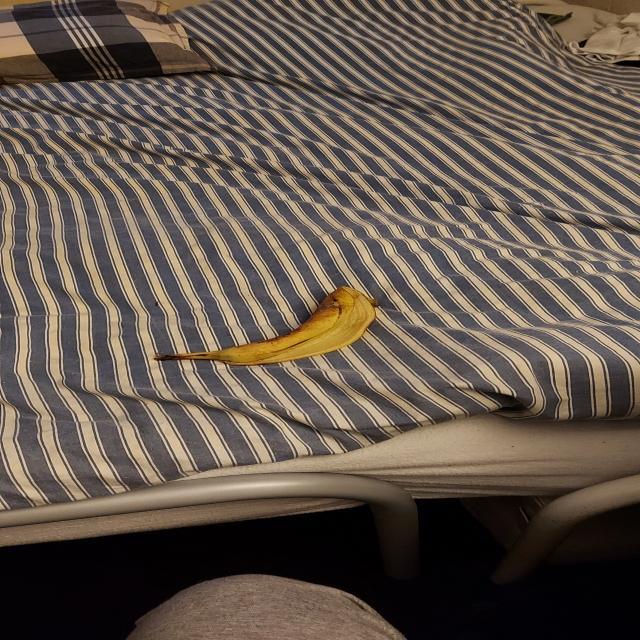
Label: bananas